Agua Caliente Band of Cahuilla Indians

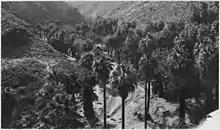
Agua Caliente Reservation in 1928

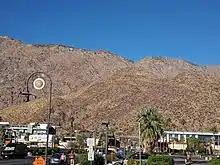
Agua Caliente Band signage in downtown Palm Springs

The Agua Caliente Indian Reservation was founded on May 15, 1876 through Executive Order signed by President Ulysses S. Grant covering . In 1877 and 1907 the Reservation was extended, to cover of land. The reservation with organized in a checkerboard pattern with tribal lands interspersed with non-tribal lands.